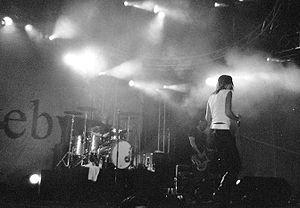
Briskeby est un groupe de synthpop norvégien. Bjørn Bergene, Claus Heiberg Larsen et Bård Helgeland sont de Larvik, et Lise Karlsnes sont originaires de Tønsberg. Le groupe se sépare de nouveau en 2015.